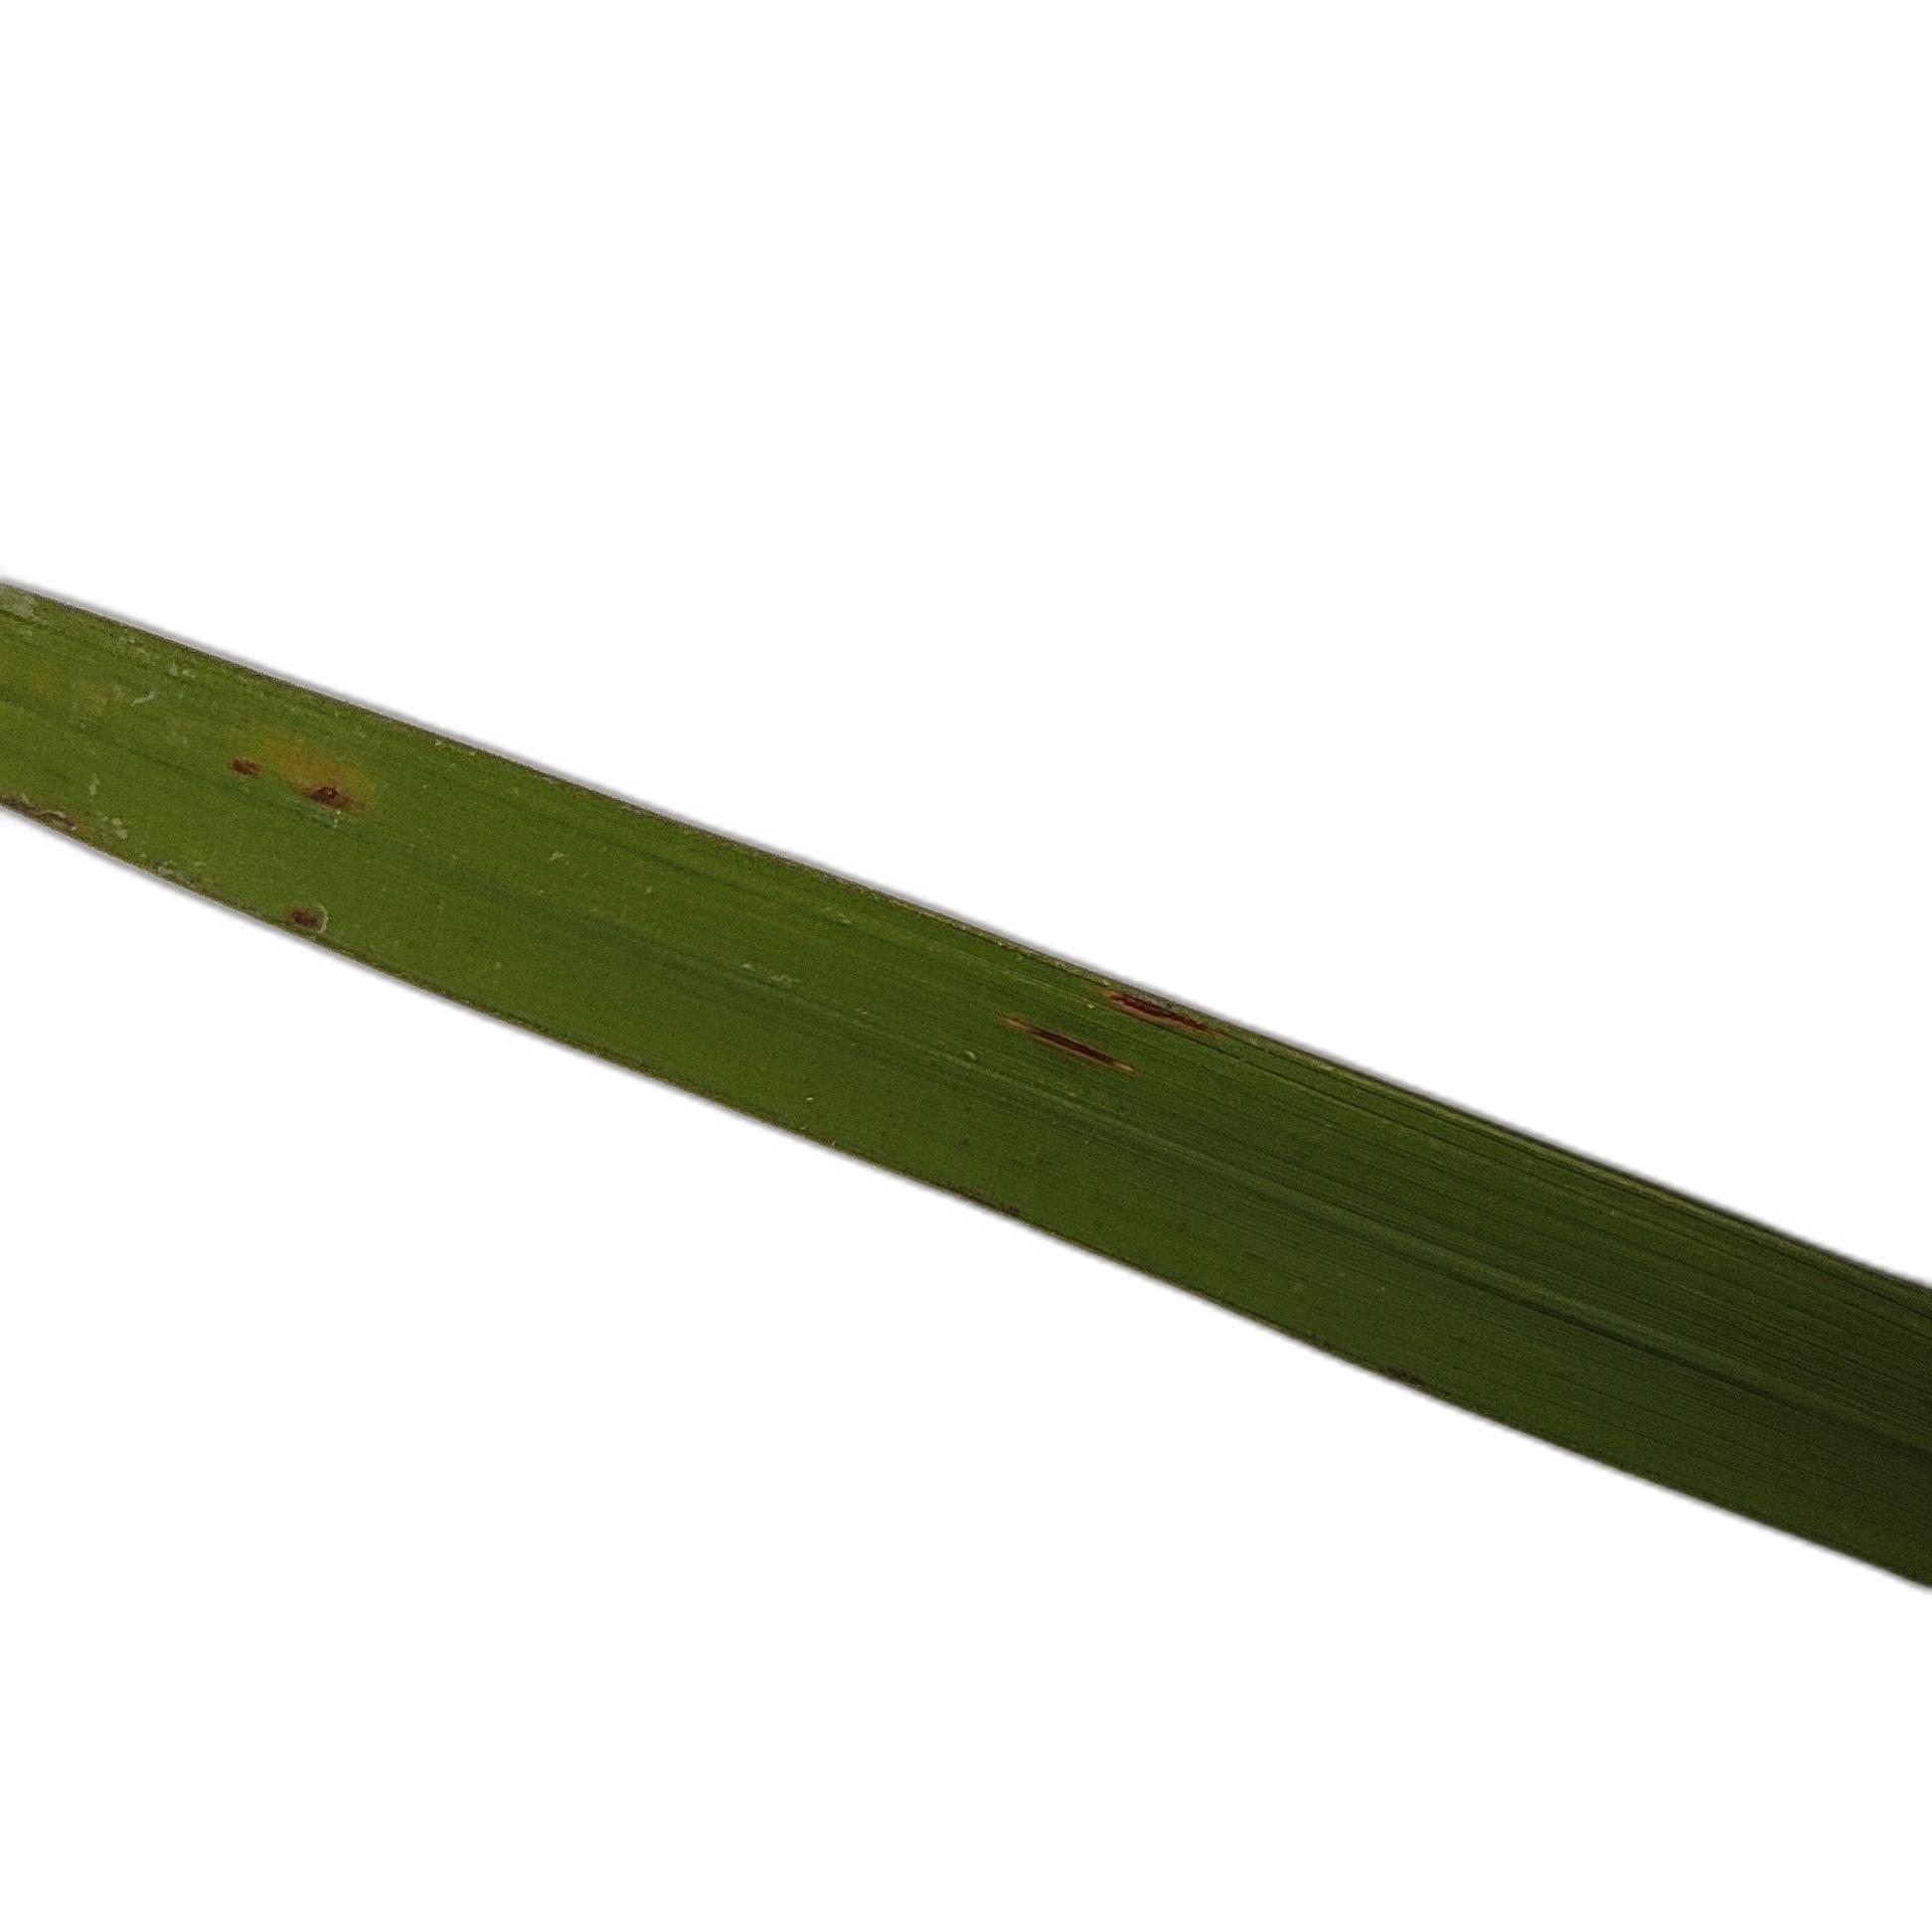
Label: Rice Blast